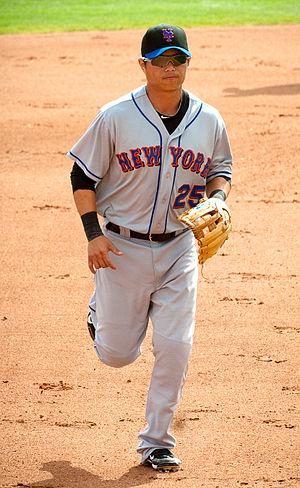
Chin-lung Hu, né le 2 février 1984 à Tainan, est un joueur taïwanais de baseball évoluant en Ligue majeure de baseball. En 2007, cet arrêt-court et joueur de deuxième but est devenu le cinquième Taïwanais et le premier joueur de champ intérieur natif de Taïwan à jouer en Ligue majeure.